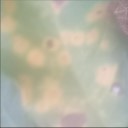
Label: Leaf_rust